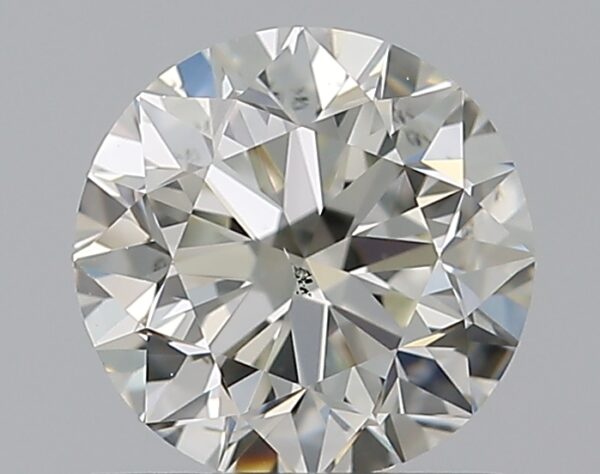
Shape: round
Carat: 0.7
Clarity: SI1
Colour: J
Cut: VG
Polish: EX
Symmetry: VG
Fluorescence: N
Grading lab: GIA
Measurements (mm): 5.55 x 5.61 x 3.58